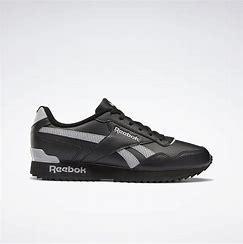
Brand: Reebok
Model: Royal Glide Ripple Clip